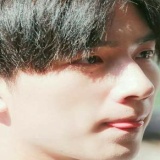
diễn viên Lý Hoành Nghị